World Series Baseball '95

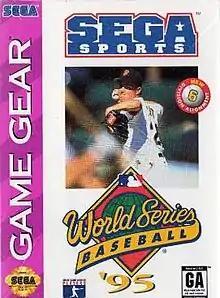
North American cover art

World Series Baseball '95 is a traditional baseball simulation video game by Sega. It was released in 1995 for the Game Gear and Sega Genesis, as well as a 32X version sold as World Series Baseball Starring Deion Sanders.